Loki

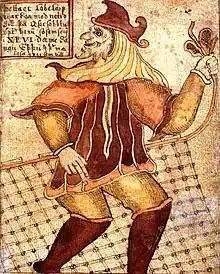
Loki with a fishing net (per "Reginsmál") as depicted on an 18th-century Icelandic manuscript (SÁM 66)

Loki is a god in Norse mythology. He is the son of Fárbauti (a jötunn) and Laufey (a goddess), and the brother of Helblindi and Býleistr. Loki is married to the goddess Sigyn and they have two sons, Narfi or Nari and Váli. By the jötunn Angrboða, Loki is the father of Hel, the wolf Fenrir and the world serpent Jörmungandr. In the form of a mare, Loki was impregnated by the stallion Svaðilfari and gave birth to the eight-legged horse Sleipnir.